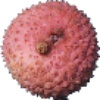
Label: lychee